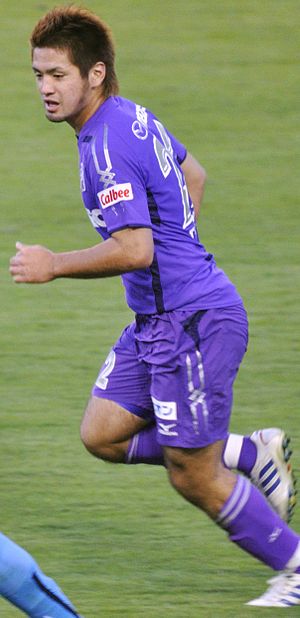
Tsubasa Yokotake
Tsubasa Yokotake er en japansk professionel fodboldspiller.